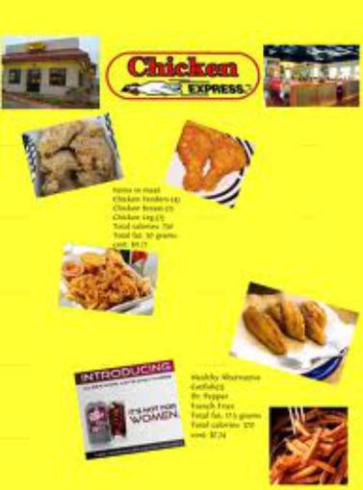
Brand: chicken express
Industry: Food